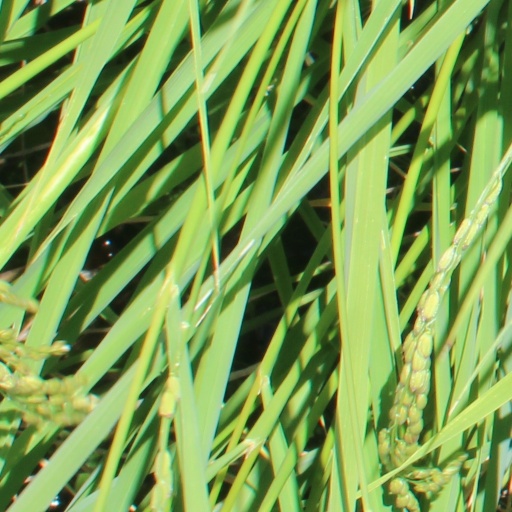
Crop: rice